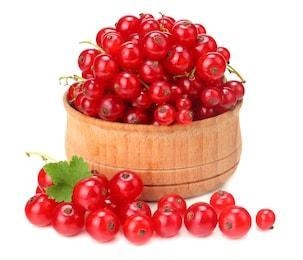
Label: redcurrant